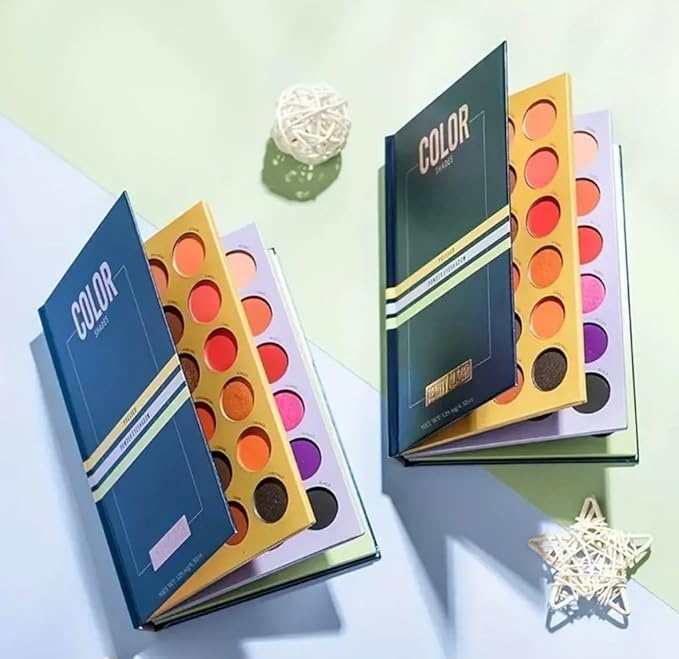
Generic Majical Book of Beauty Makeup Palette, 72 Colors, 3-Layer Folding Book, Eyeshadow Palette, Long Lasting
About This Multi-Color Folding Design: This makeup palette features a three-layer folding book design with 72 vibrant eyeshadow colors. Long-Lasting Eyeshadows: The highly pigmented eyeshadows are formulated to be long-lasting and smudge-proof for all-day wear. Portable and Compact: The book-style palette is compact and portable, making it perfect for travel or on-the-go touch-ups. Versatile Color Selection: With a wide range of matte, shimmer, and metallic shades, this palette offers endless makeup looks. Gift-Worthy: This colorful and comprehensive eyeshadow palette makes an excellent gift for makeup enthusiasts or beginners. Overview Color : Multi Brand : Generic Finish Type : Matte Product Benefits : Makeup Coverage Skin Tone : All
Brand: 1-4
Category: Health & Beauty > Personal Care > Cosmetics > Makeup > Eye Makeup > Eye Shadows